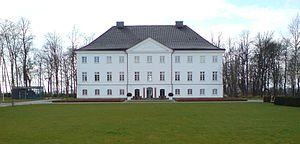
La famille von Brockdorff est une famille de la noblesse immémoriale du Holstein et tire son origine des terres de Brokdorf, aujourd'hui dans l'arrondissement de Steinburg.
Le château de Groß Schwansee est un château construit en style baroque en 1745 et reconstruit en style néoclassique en 1780. Il se trouve dans le village de Groß Schwansee qui appartient à la commune de Kalkhorst dans le Mecklembourg-Poméranie-Occidentale. C'est depuis 2004 un hôtel.